Adeo Ressi

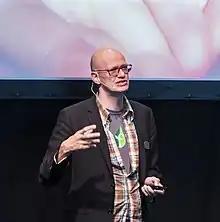
Adeo Ressi speaking at the Startup Festival 2014.

Ressi eventually sold Game Trust to RealNetworks in 2007, but his experience with venture capitalists led him to start TheFunded in 2007. The website is designed to allow entrepreneurs to write anonymous reviews about venture capital groups and their processes. The website was met with derision from venture capital groups, but proved to be popular among entrepreneurs. Ressi intended to keep the site anonymous, but news about its existence leaked to TechCrunch. The site had 1,000 anonymous entrepreneur members by March 2007. In order to remain anonymous himself, Ressi adopted the pseudonym of "Ted." In November 2007, Ressi decided to reveal his identity in a piece in "Wired". By January 2008, TheFunded had 3,600 members.